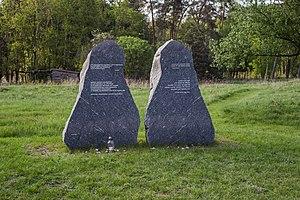
Chorab est un village de Pologne situé en Couïavie-Poméranie, dans le gmina de Łysomice.